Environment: lab
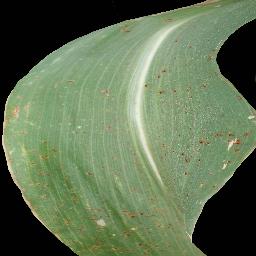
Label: common_rust